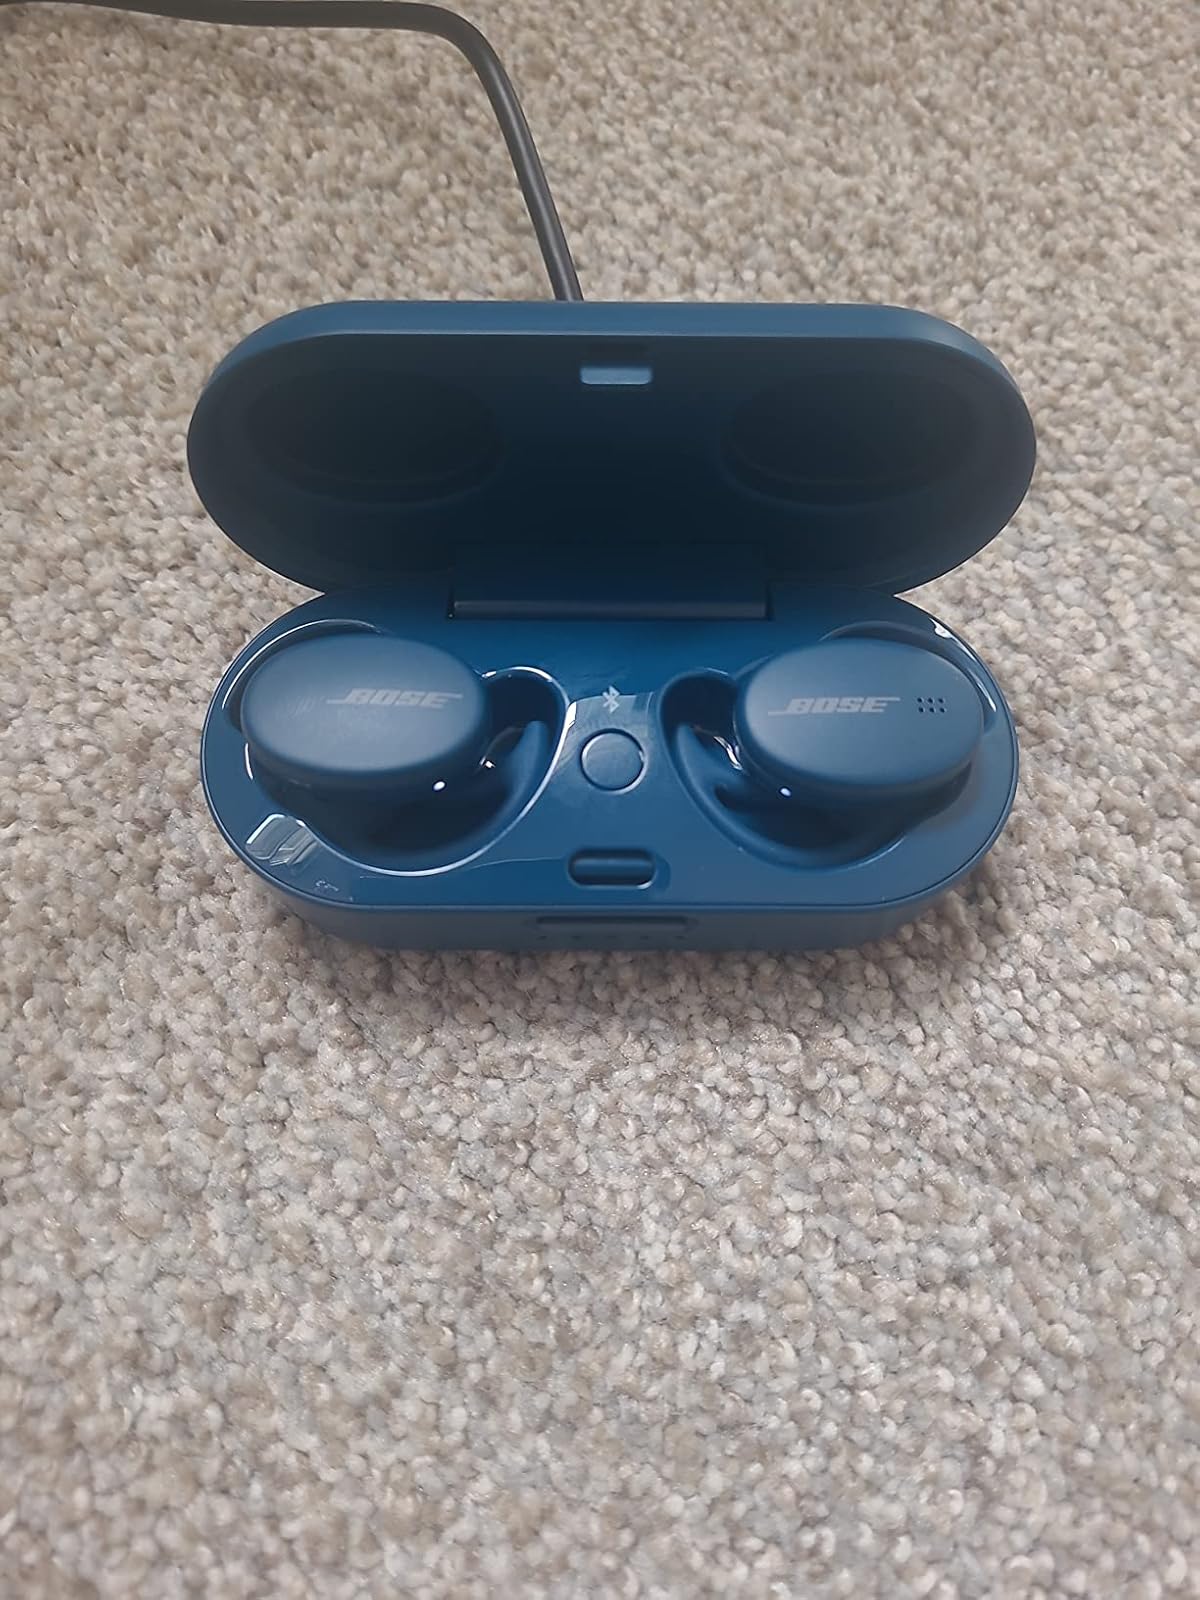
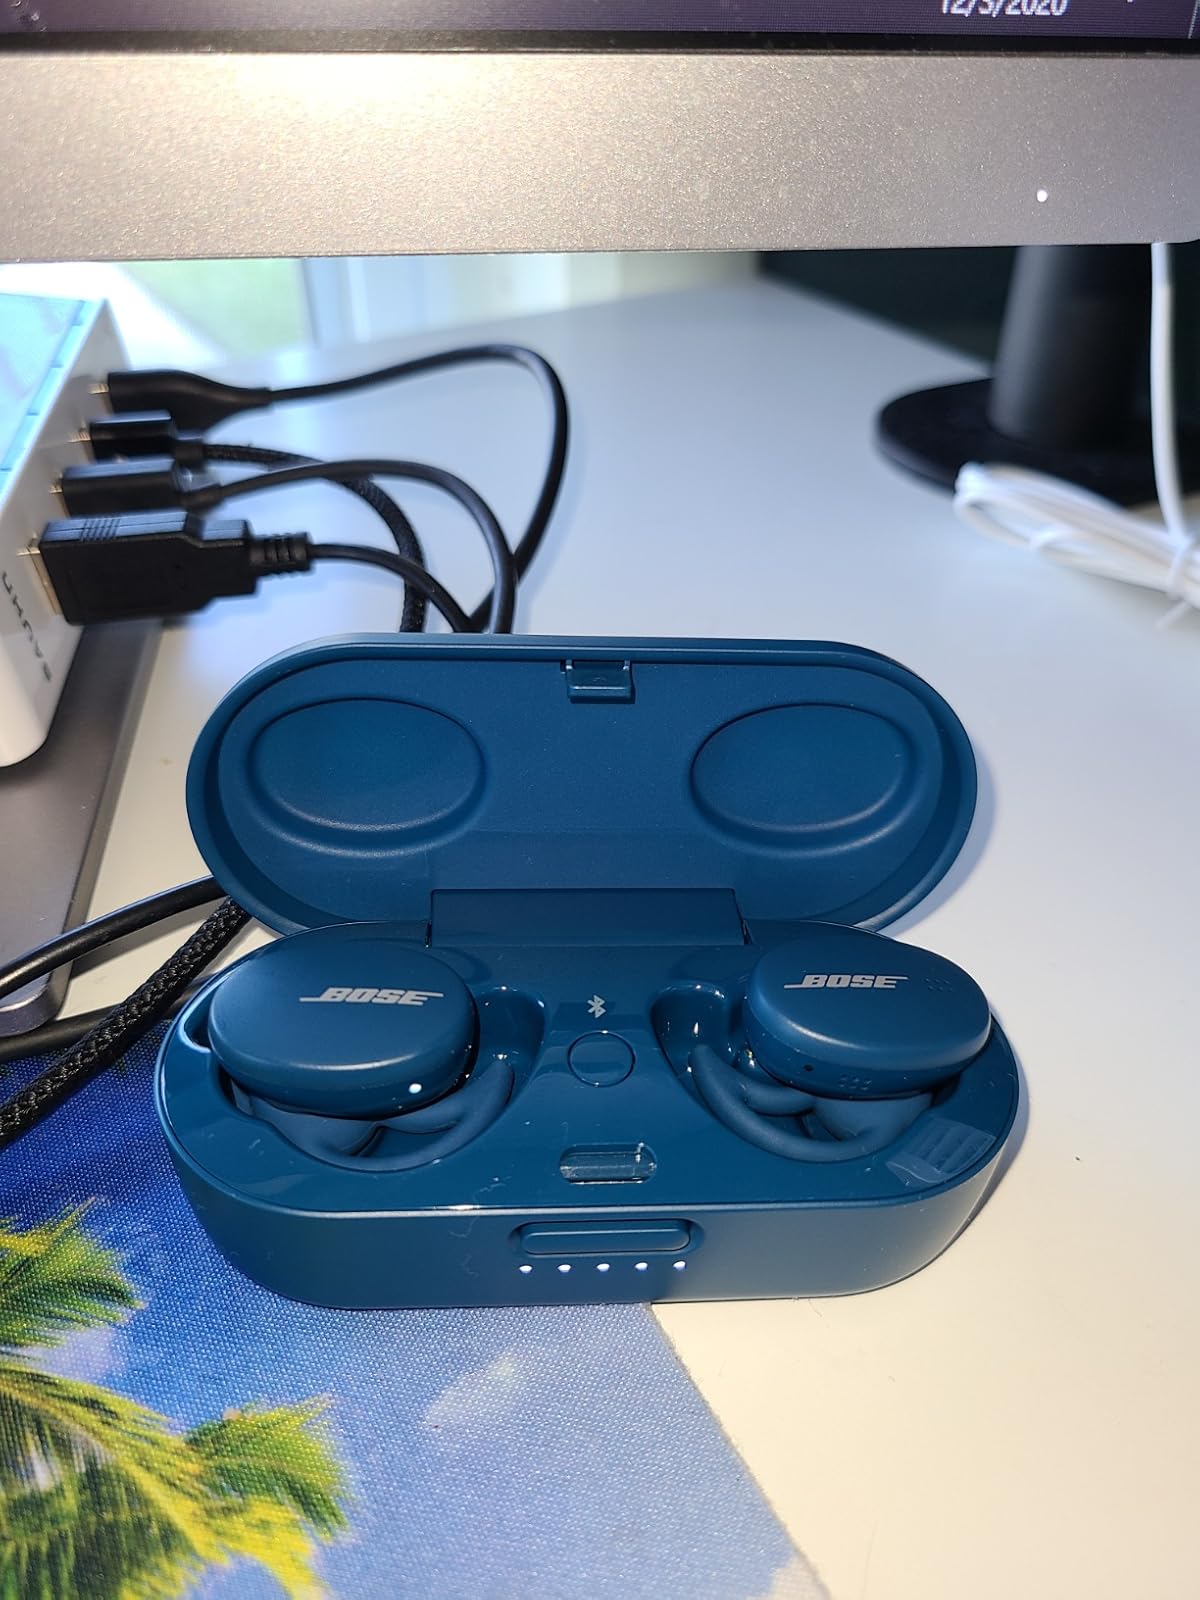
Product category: earbuds
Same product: yes